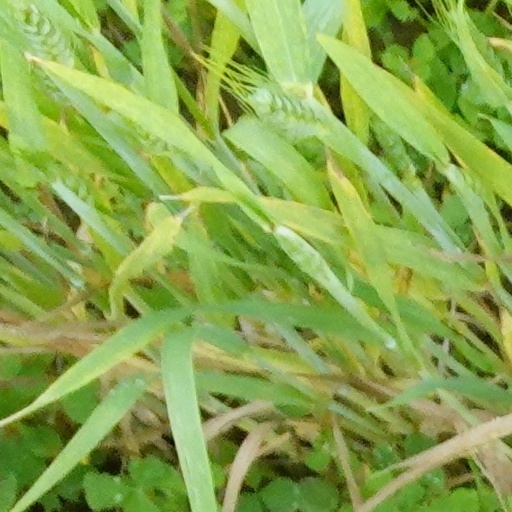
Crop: wheat